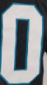
Number: 0